Varma Films

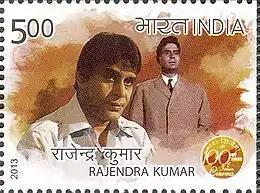
Rajendra Kumar collaborated with Varma Films two times

After the death of one of the original founders of Varma Films, Bhagwan Das Varma in 1962, the company continued its film production and distribution activities with two more affiliated companies in the 1960s. Varma Productions, was associated with the thriller "Ankh Micholi" (1962) whose story revolved around the unusual case of the female lead in the film being accused of two consecutive murders that she presumably did commit. The film featured Mala Sinha and Shekhar in the lead roles and was directed by Ravindra Dave with music composed by Chitragupt. Varma Brothers, the other affiliated company formed in the 1960s co-produced and co-distributed the film "Budtameez" along with Filmistan. Starring Shammi Kapoor and Sadhana, the film was directed by renowned director Manmohan Desai. The music for "Budtameez", composed by the Shanker Jaikishan duo, was the seventh and last collaboration between the duo and Varma films and its affiliates. "Budtameez" also marked the ninth and last time Purnima worked in a film connected with Varma Films and its affiliates. Purnima (now Purnima Das Varma) continued to work in films subsequently; in a career spanning more than five decades, beginning in the mid-1940s into the mid-1990s, Purnima appeared in over 150 Hindi-language films.